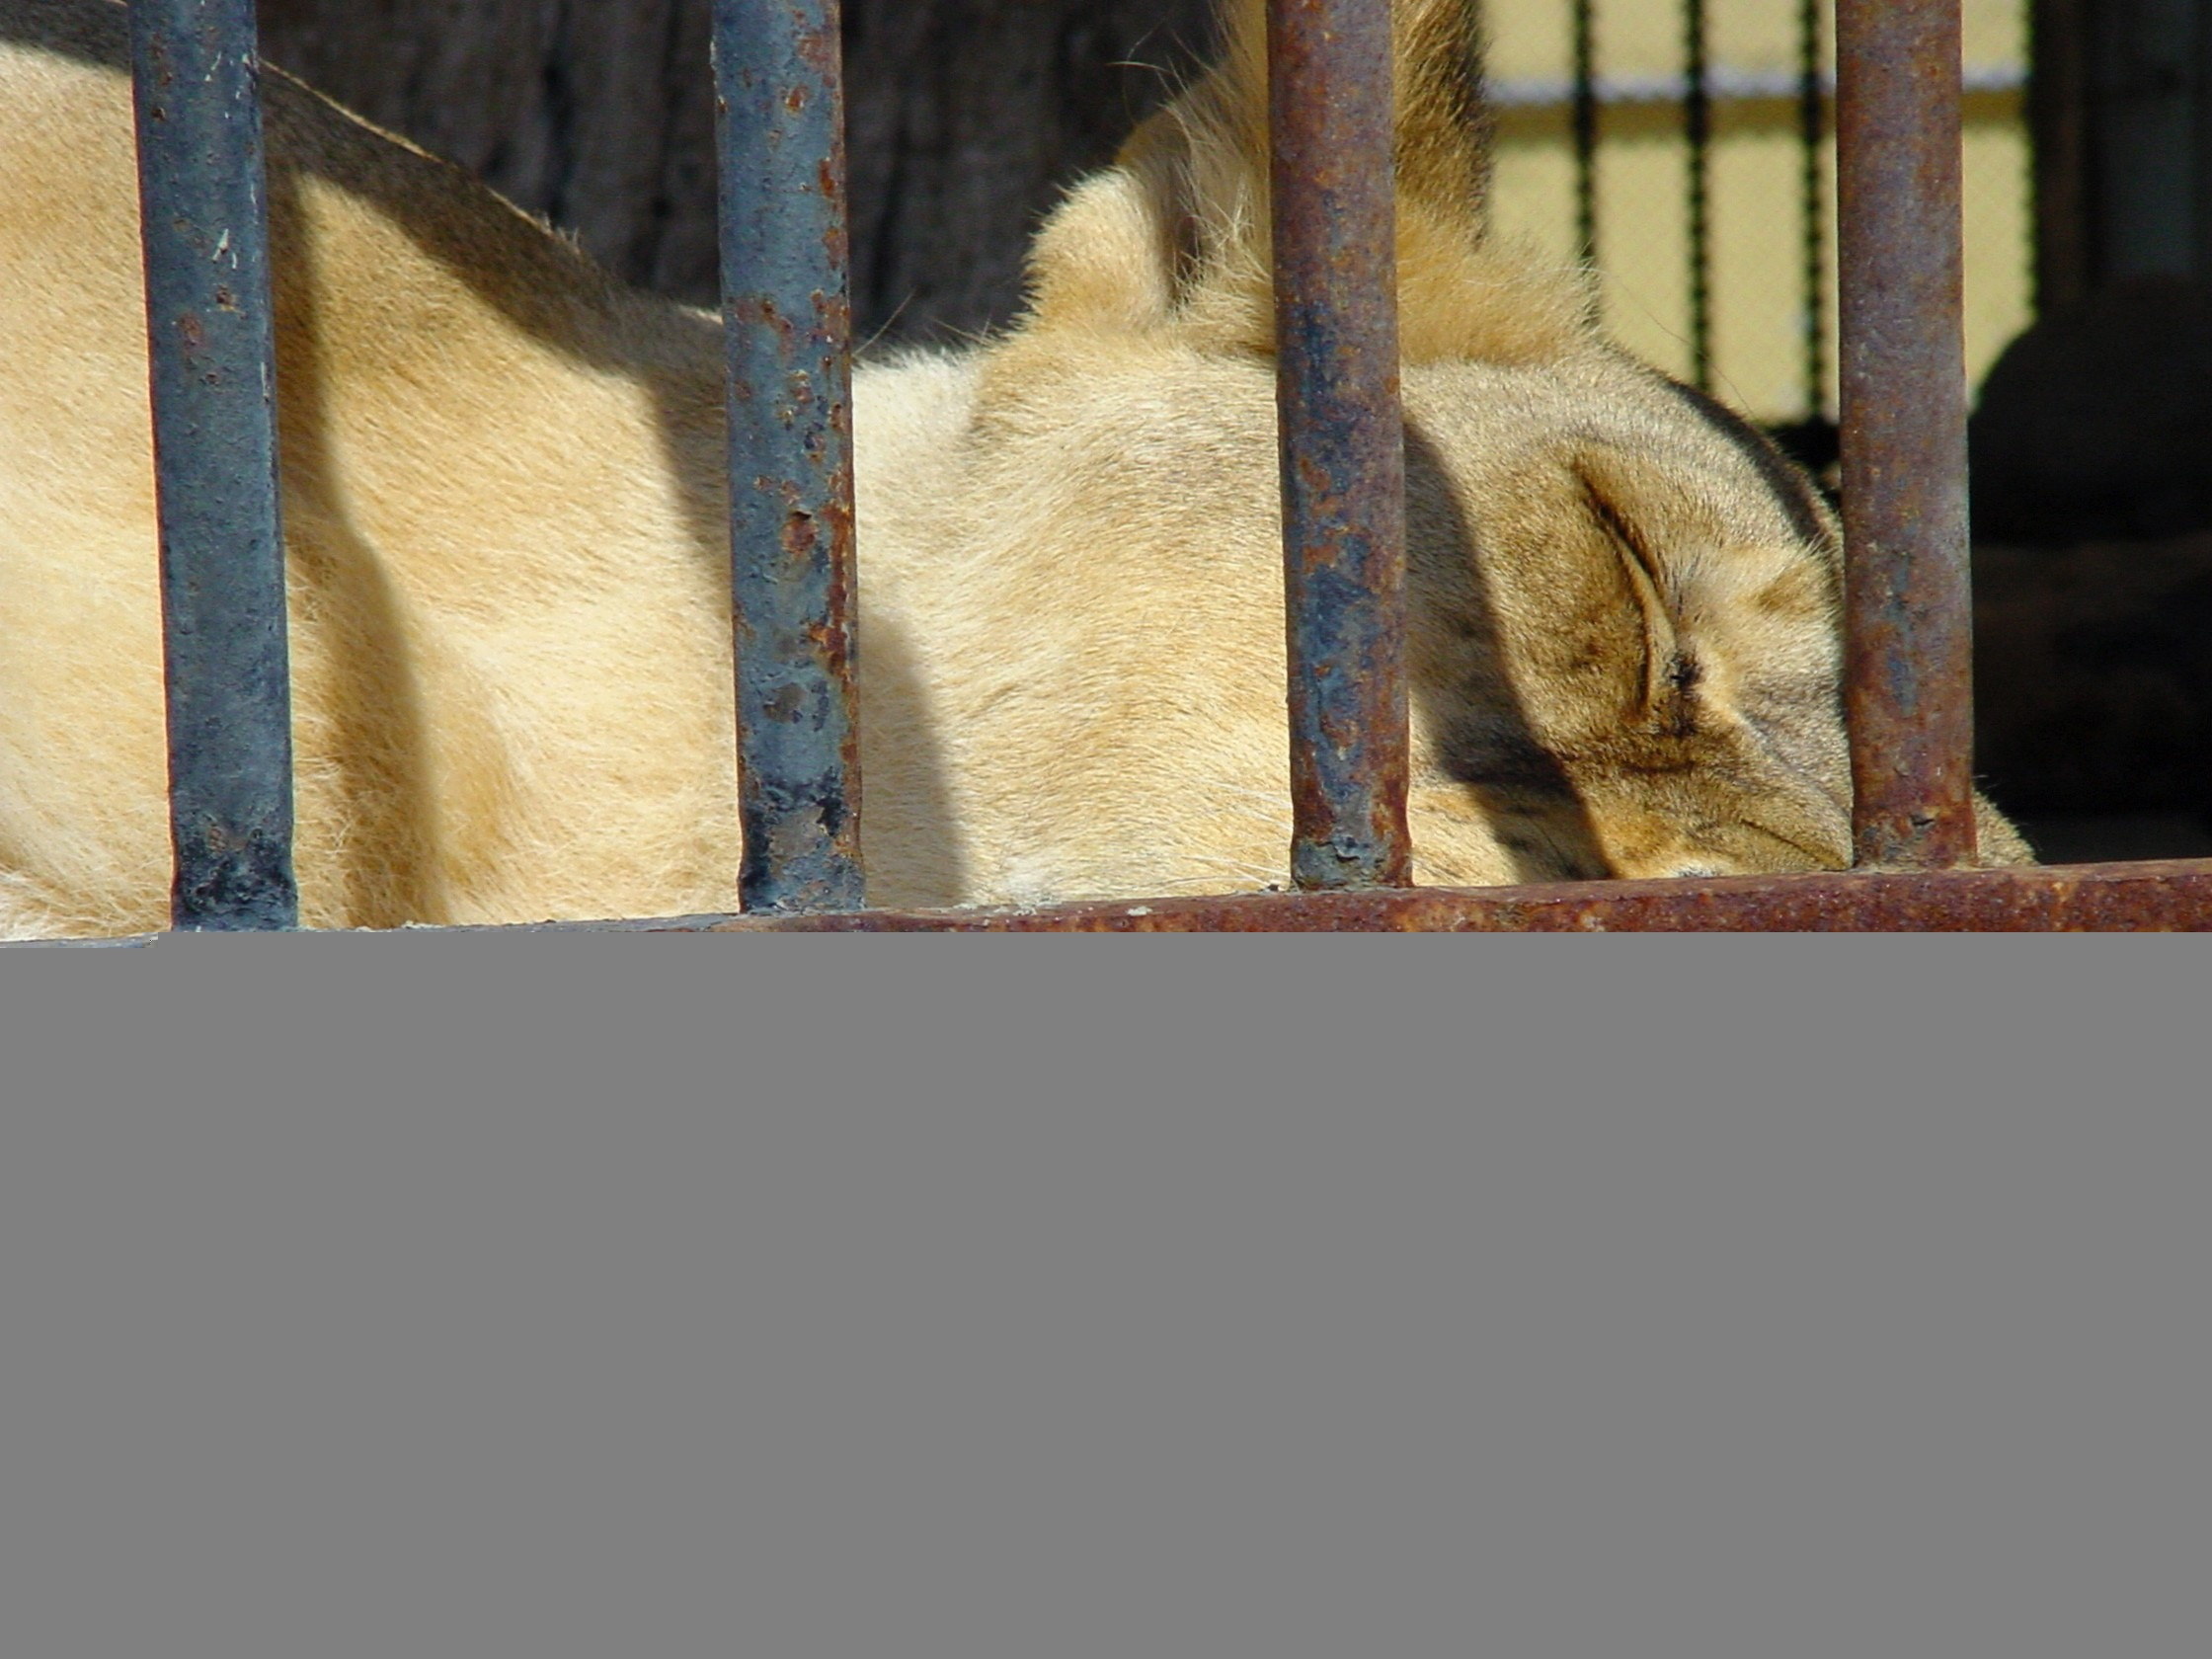
nature, wood, window, animal, wildlife, wild, environment, zoo, fur, mammal, outdoors, zoology, lions, species, sleepy lion